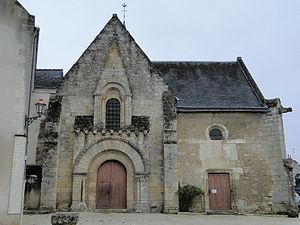
Église Sainte-Trininté de Vernou-sur-Brenne (Indre-et-Loire)
Vernou-sur-Brenne est une commune française située dans le département d'Indre-et-Loire, en région Centre-Val de Loire.
Cet article recense une partie des monuments historiques d'Indre-et-Loire, en France.